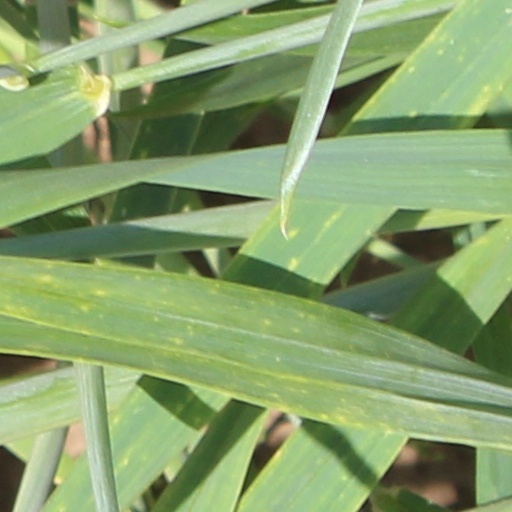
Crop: wheat